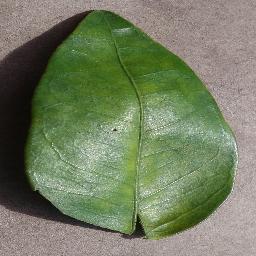
Label: Orange___Haunglongbing_(Citrus_greening)